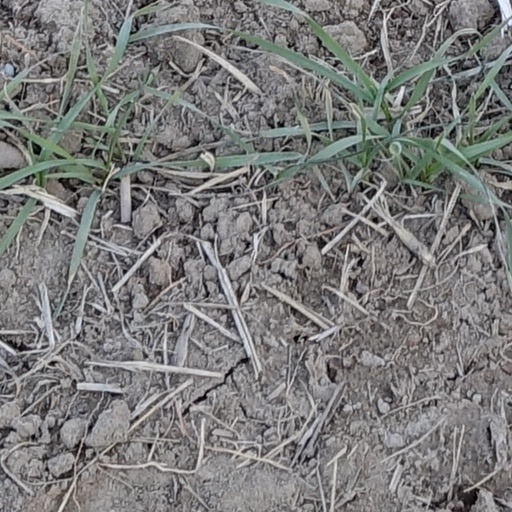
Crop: wheat